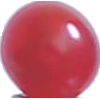
Label: redcurrant